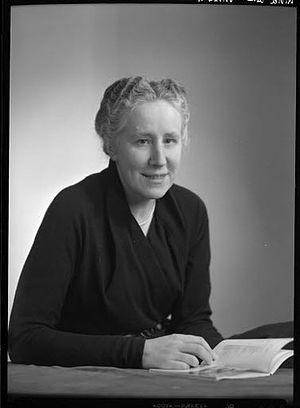
Hélène Rivier, Atelier Boissonnas
Hélène Rivier, née le 25 mai 1902 à Porrentruy et morte le 11 février 1986 à Genève est une bibliothécaire suisse. Elle crée la première bibliothèque publique en Suisse assurant un service de prêt gratuit d'ouvrages librement accessibles au public en 1931 à Genève.
Le Centre d'iconographie de la Bibliothèque de Genève est un centre d'archives iconographiques situé à Genève, Suisse. Il est l'un des quatre sites de la Bibliothèque de Genève.